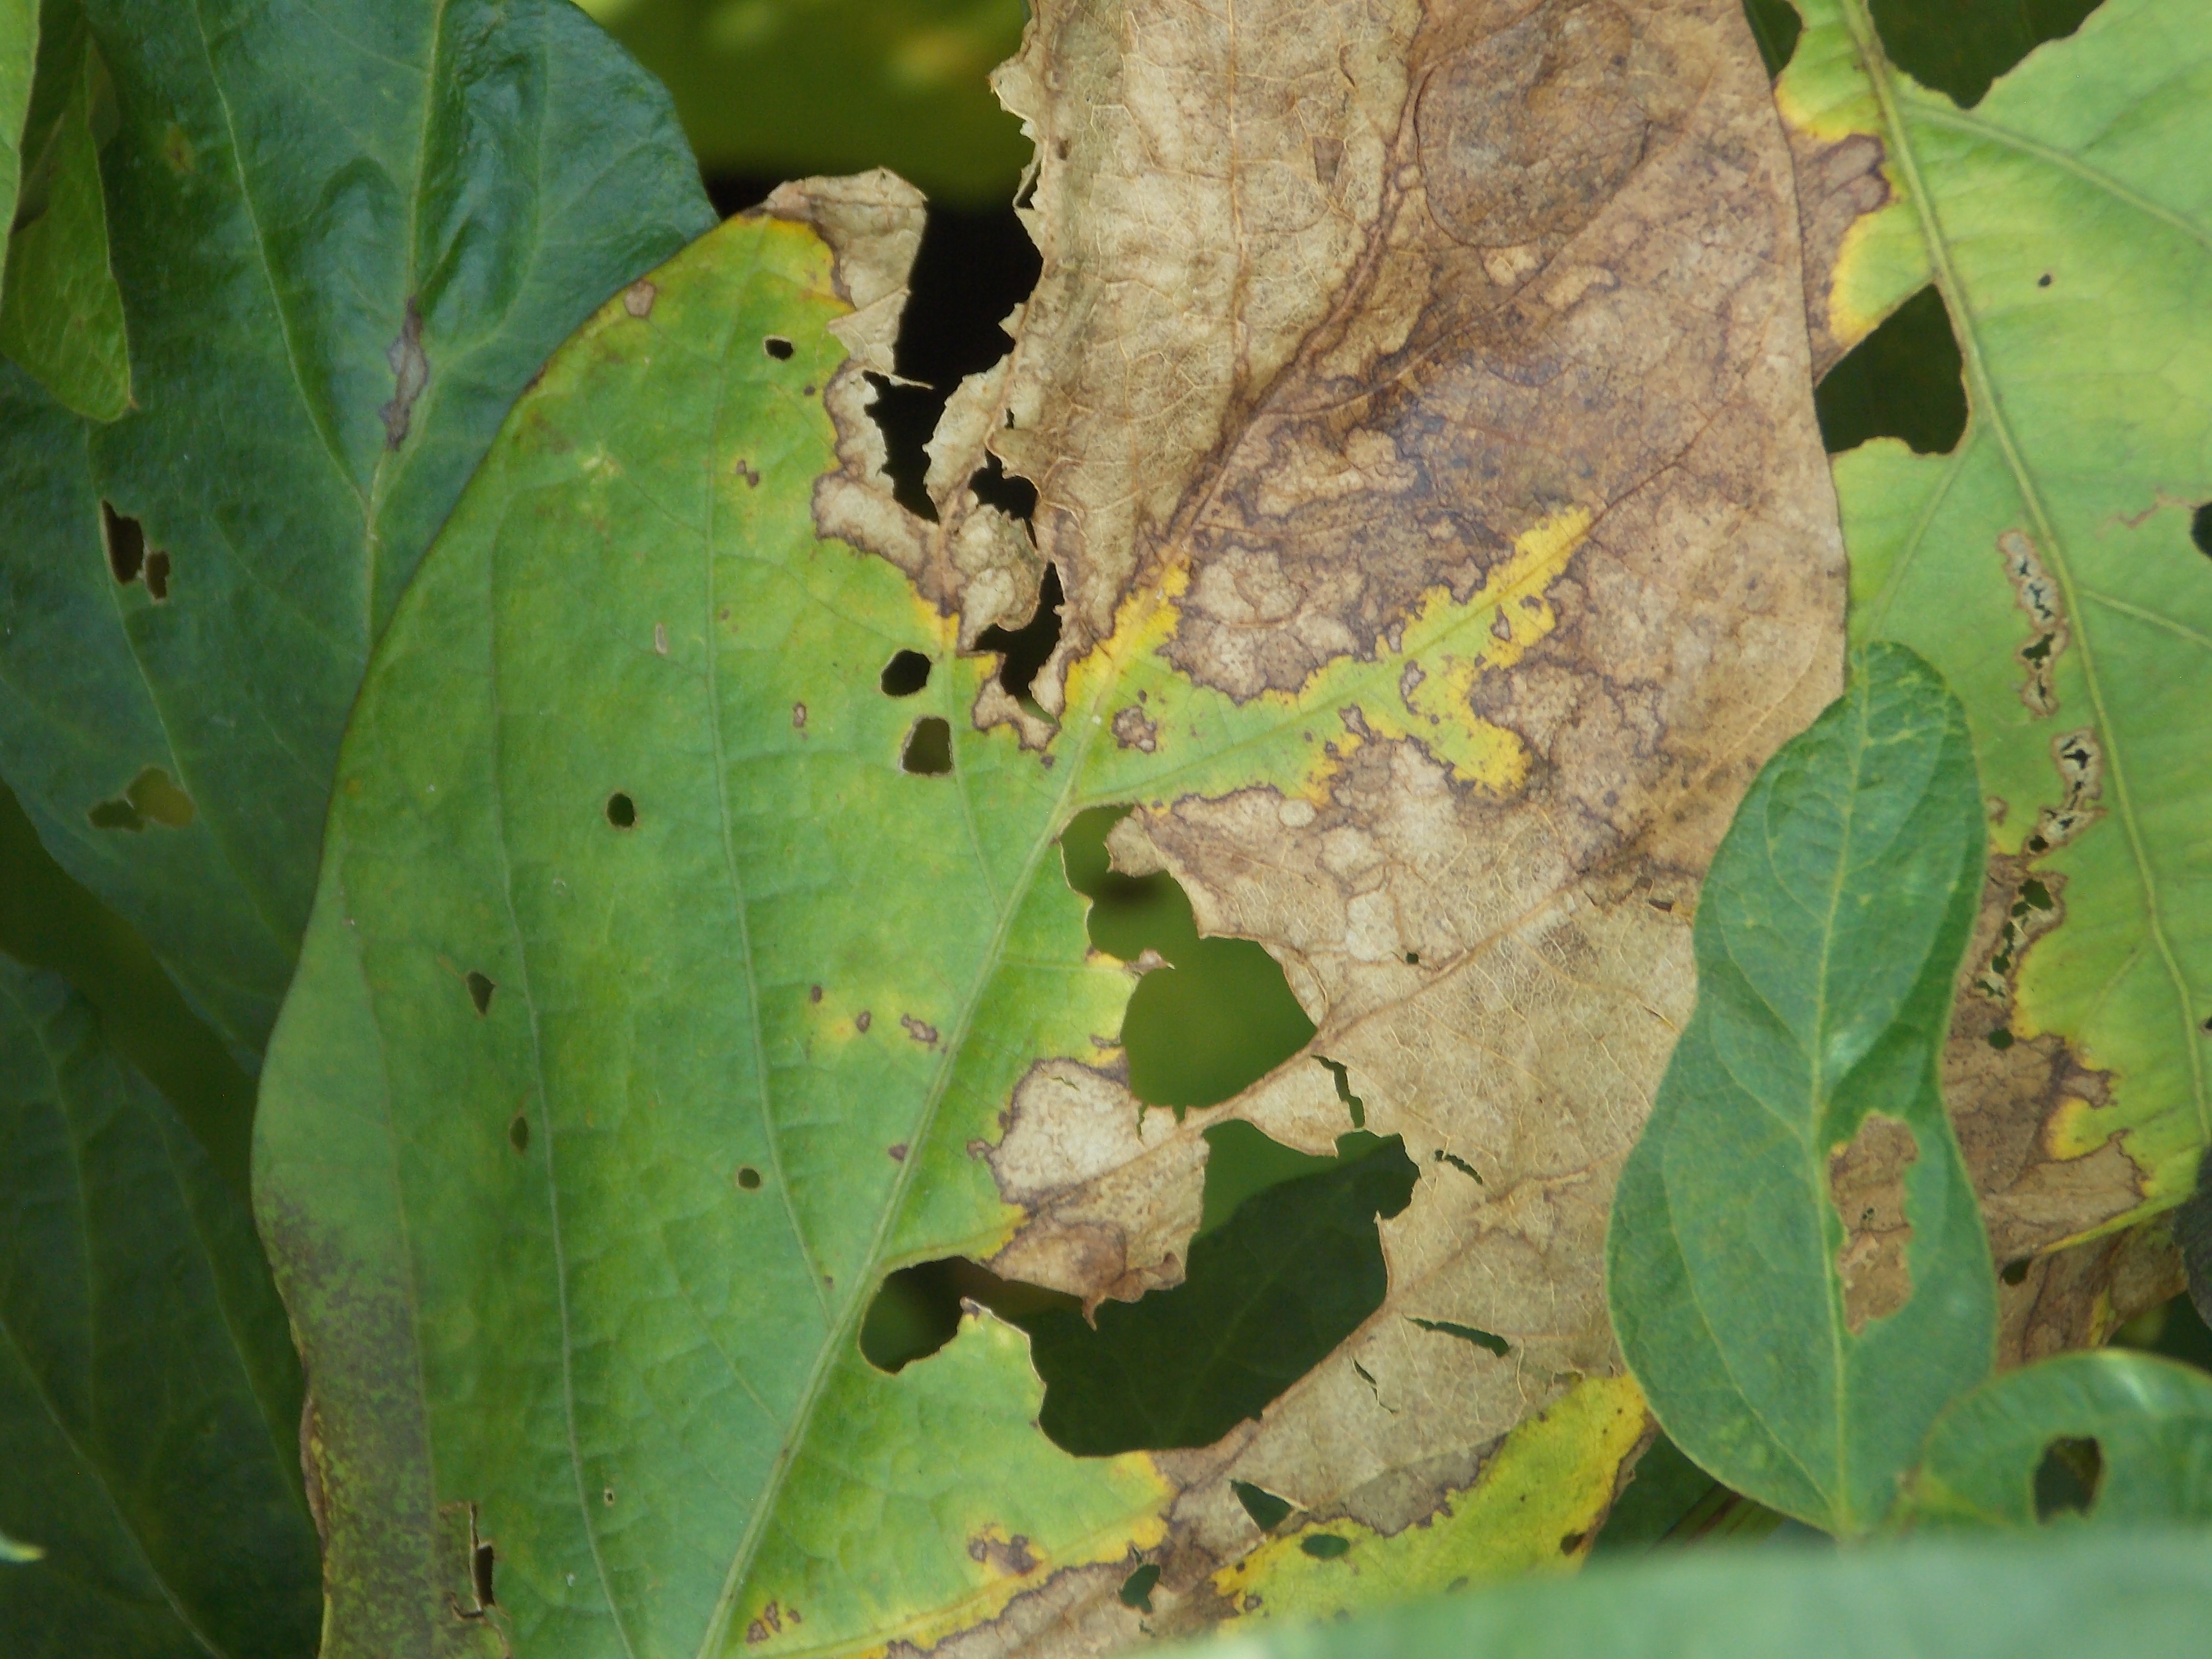
Label: Disease